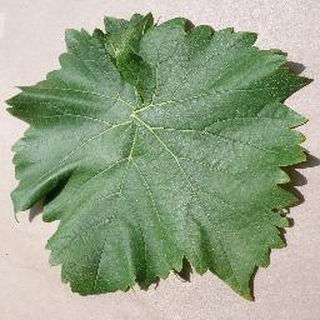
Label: healthy_grape